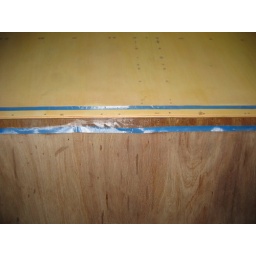
About three-quarters of the way there. Note that as in the previous (port chine) tape, the blue tape is *under* the glass tape